James Howden MacBrien

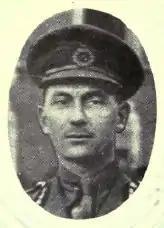
Sir James MacBrien

Major General Sir James Howden MacBrien (30 June 1878 – 5 March 1938) was a Canadian soldier and Chief of the General Staff, the head of the Canadian Militia (renamed the Canadian Army in 1940) from 1920 until 1927.